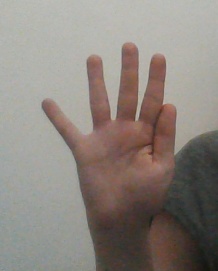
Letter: sheen